Poly(methyl methacrylate)

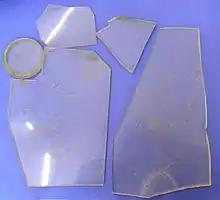
Pieces of Plexiglas taken from the windscreen of a German plane shot down during World War II

PMMA is a strong, tough, and lightweight material. It has a density of 1.17–1.20 g/cm, which is approximately half that of glass, which is generally, depending on composition, 2.2–2.53 g/cm. It also has good impact strength, higher than both glass and polystyrene, but significantly lower than polycarbonate and some engineered polymers. PMMA ignites at and burns, forming carbon dioxide, water, carbon monoxide, and low-molecular-weight compounds, including formaldehyde.